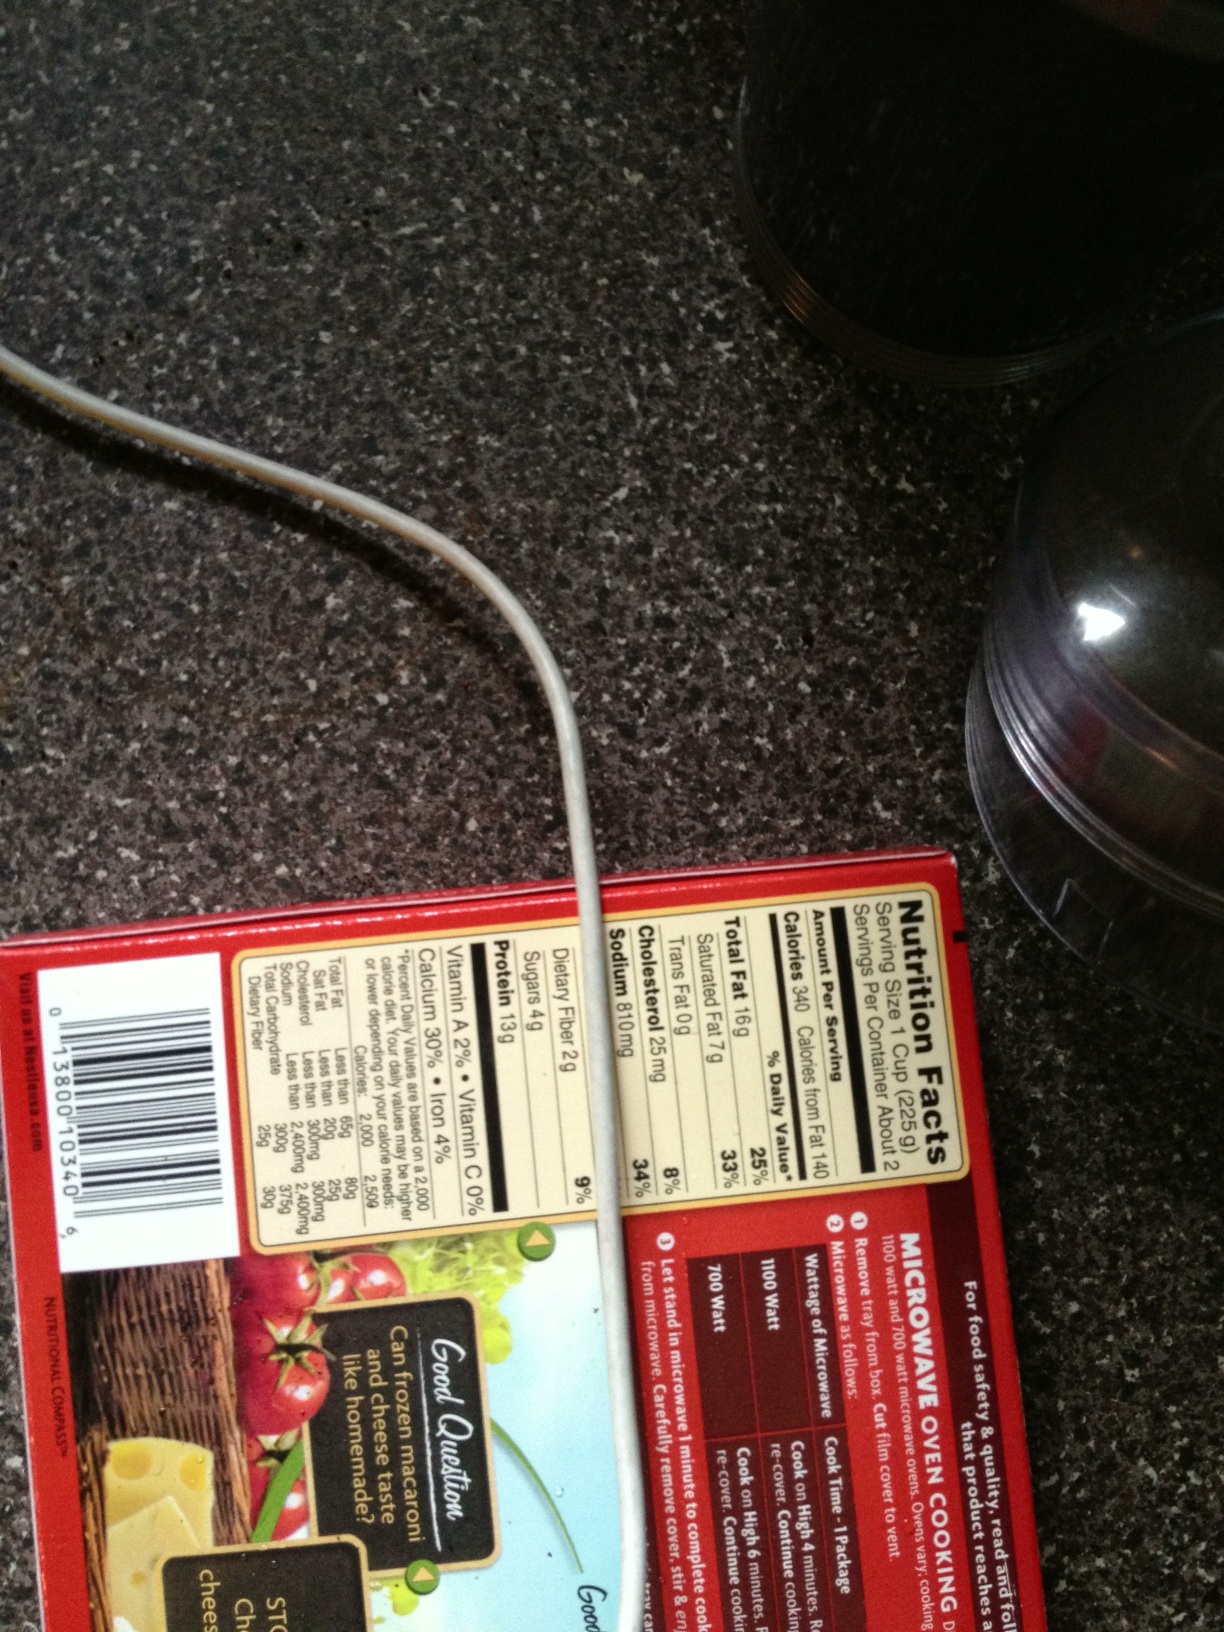Question: Please read cooking instructions.
Answer: unanswerable